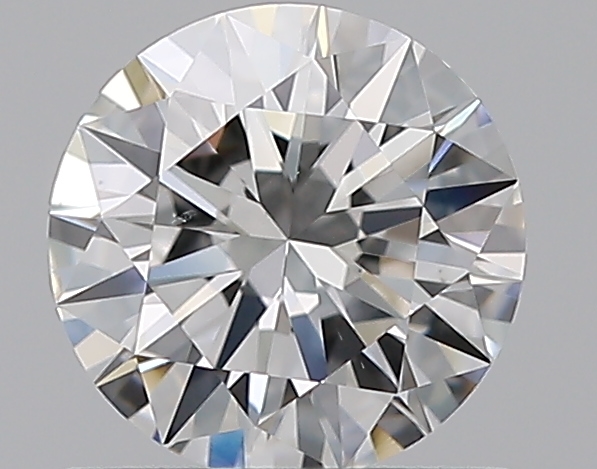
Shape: round
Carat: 0.7
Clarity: VS2
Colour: E
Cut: EX
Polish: EX
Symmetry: EX
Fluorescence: N
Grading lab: GIA
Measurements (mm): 5.76 x 5.78 x 3.49